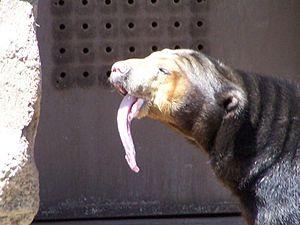
La langue est un organe plus ou moins mobile présent chez de nombreux animaux.